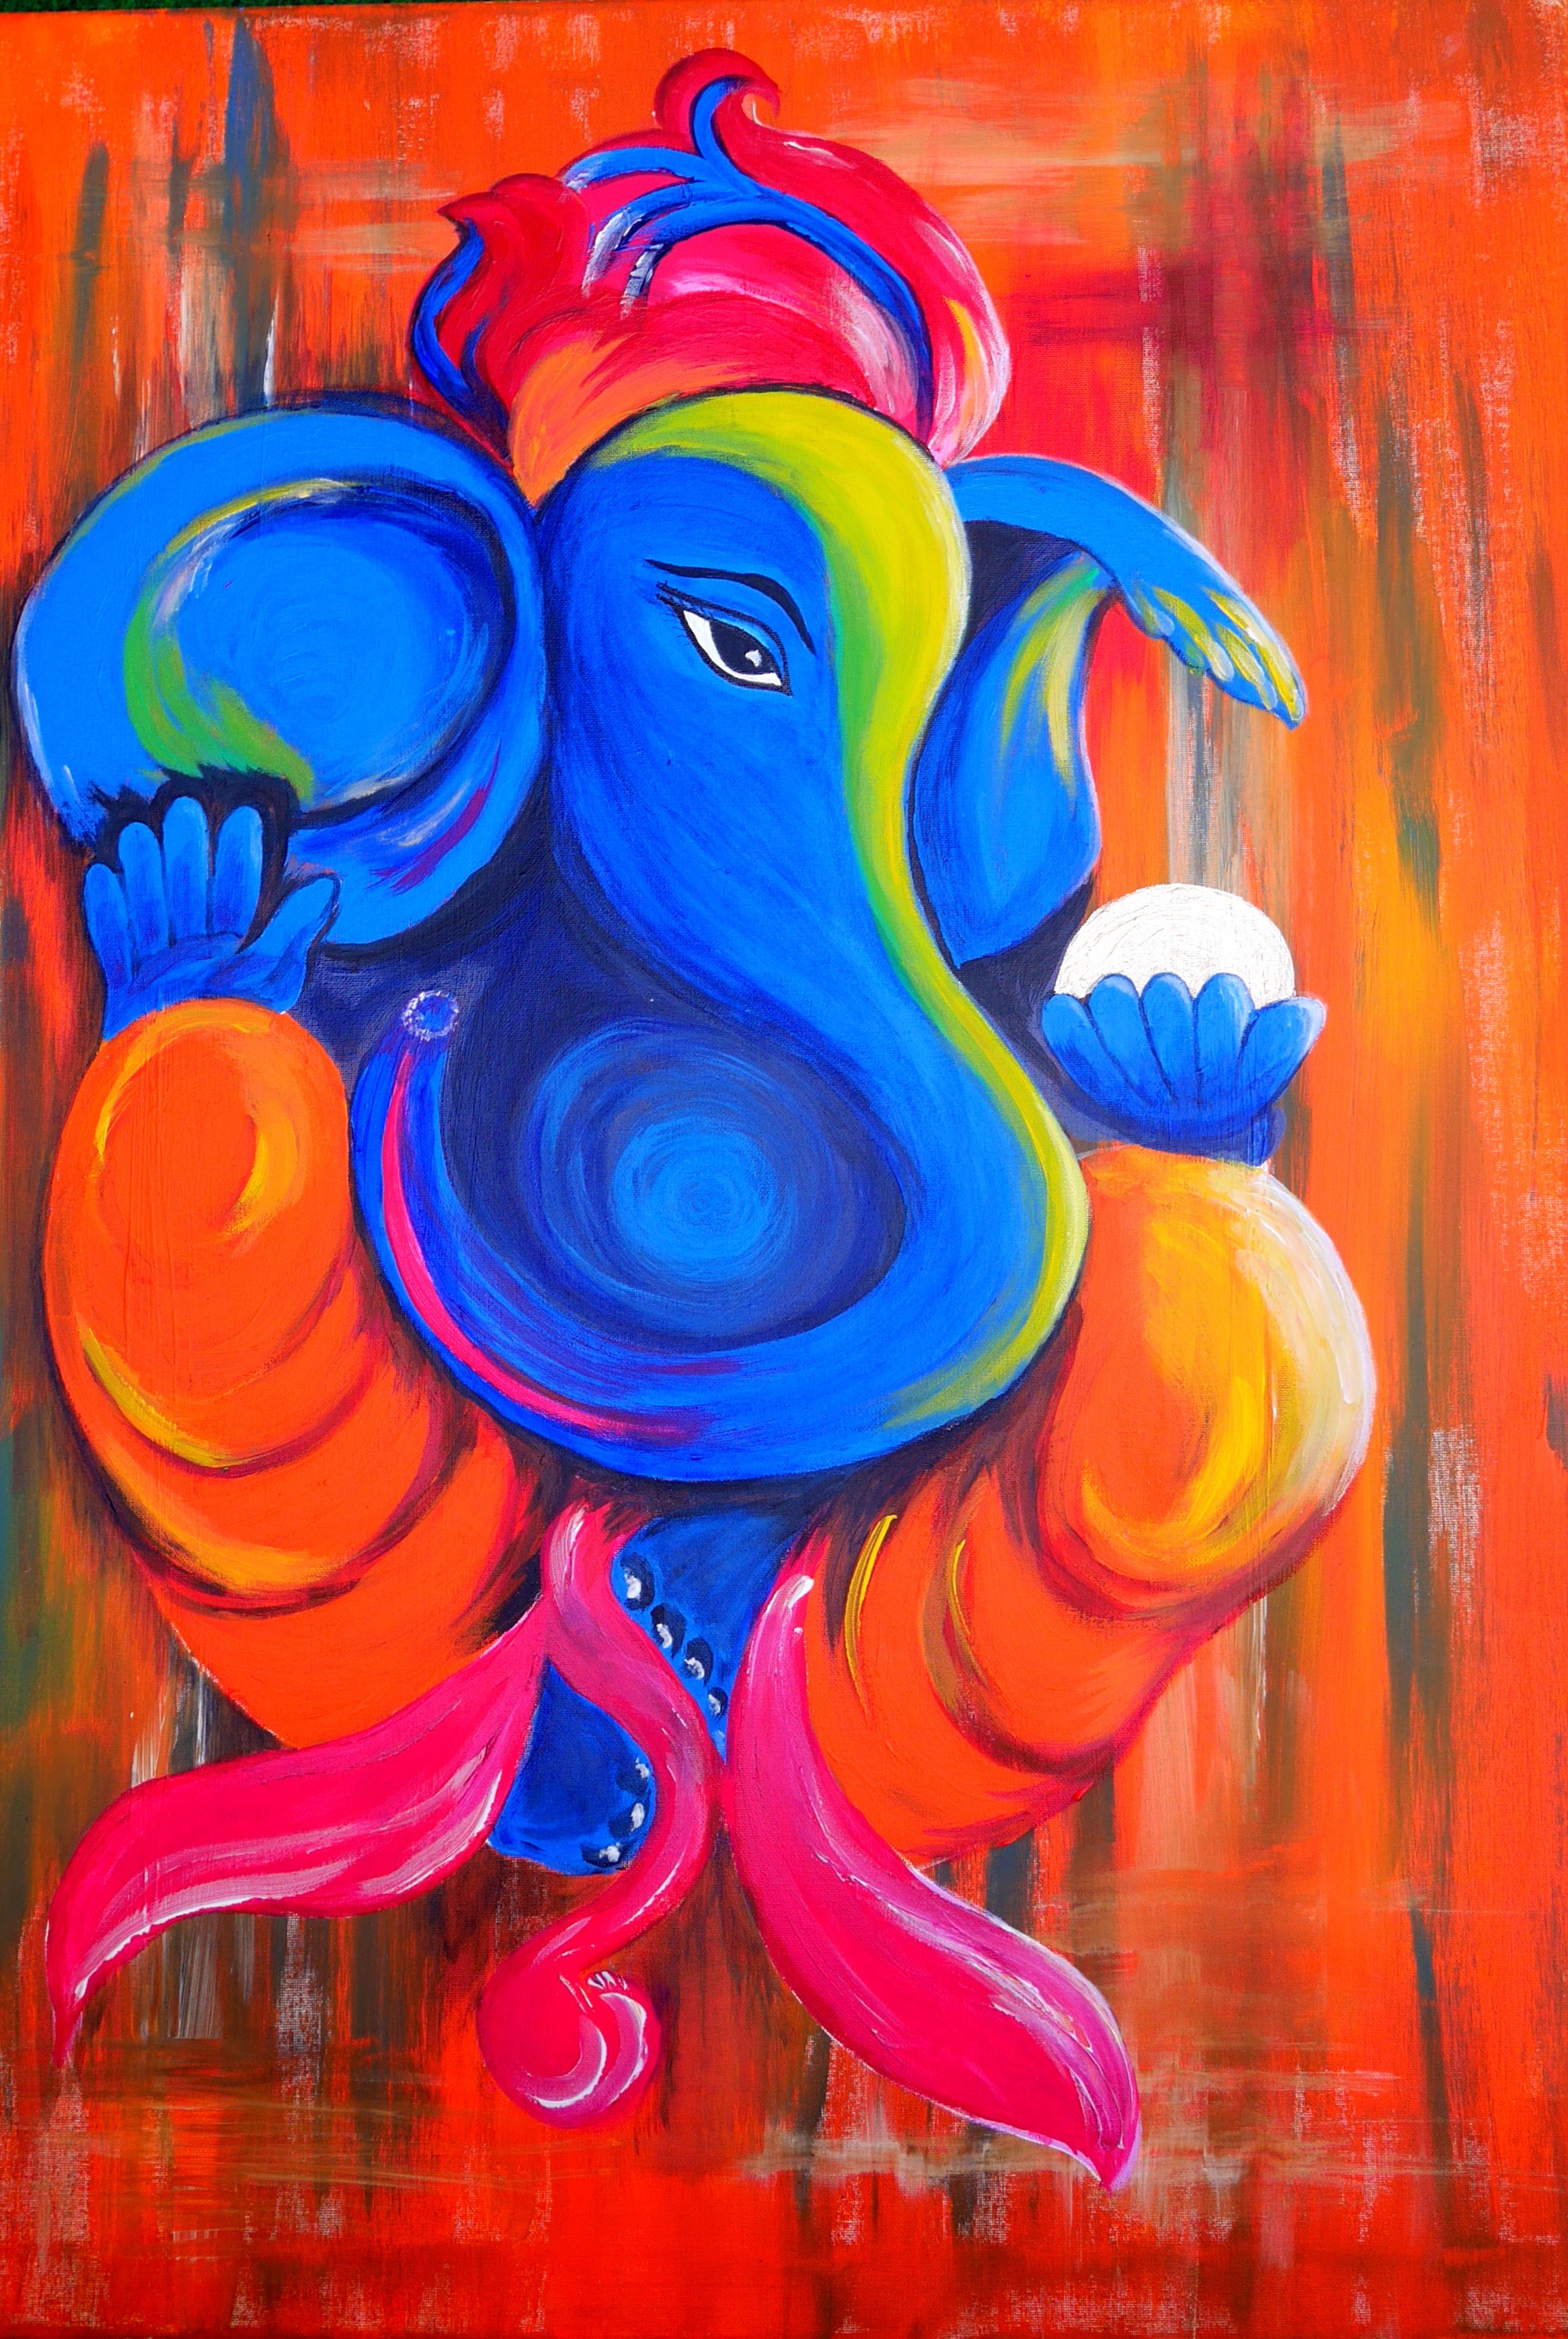
red, paint, yellow, still life, elephant, artwork, painting, art, illustration, deity, image, india, hindu, graphics, god, prosperity, modern art, ganesha, watercolor paint, indian gods, acrylic paint, visual arts, computer wallpaper, psychedelic art, child art